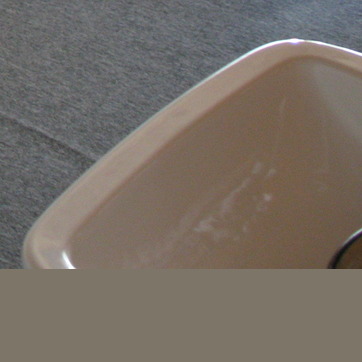
Material: ceramic